Frank O'Bannon

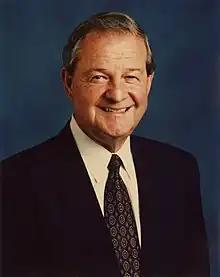
Official portrait,

Frank Lewis O'Bannon (January 30, 1930 – September 13, 2003) was an American politician who served as the 47th governor of Indiana from 1997 until his death in 2003. He is the most recent American state Governor to have died in office.